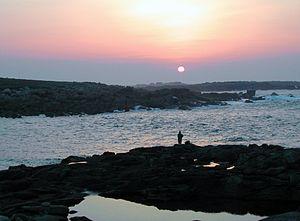
Île-Grande quartier de Pleumeur-Bodou dans les Côtes-d'Armor Bretagne
L'Île-Grande est une île constituant un village de la commune de Pleumeur-Bodou.